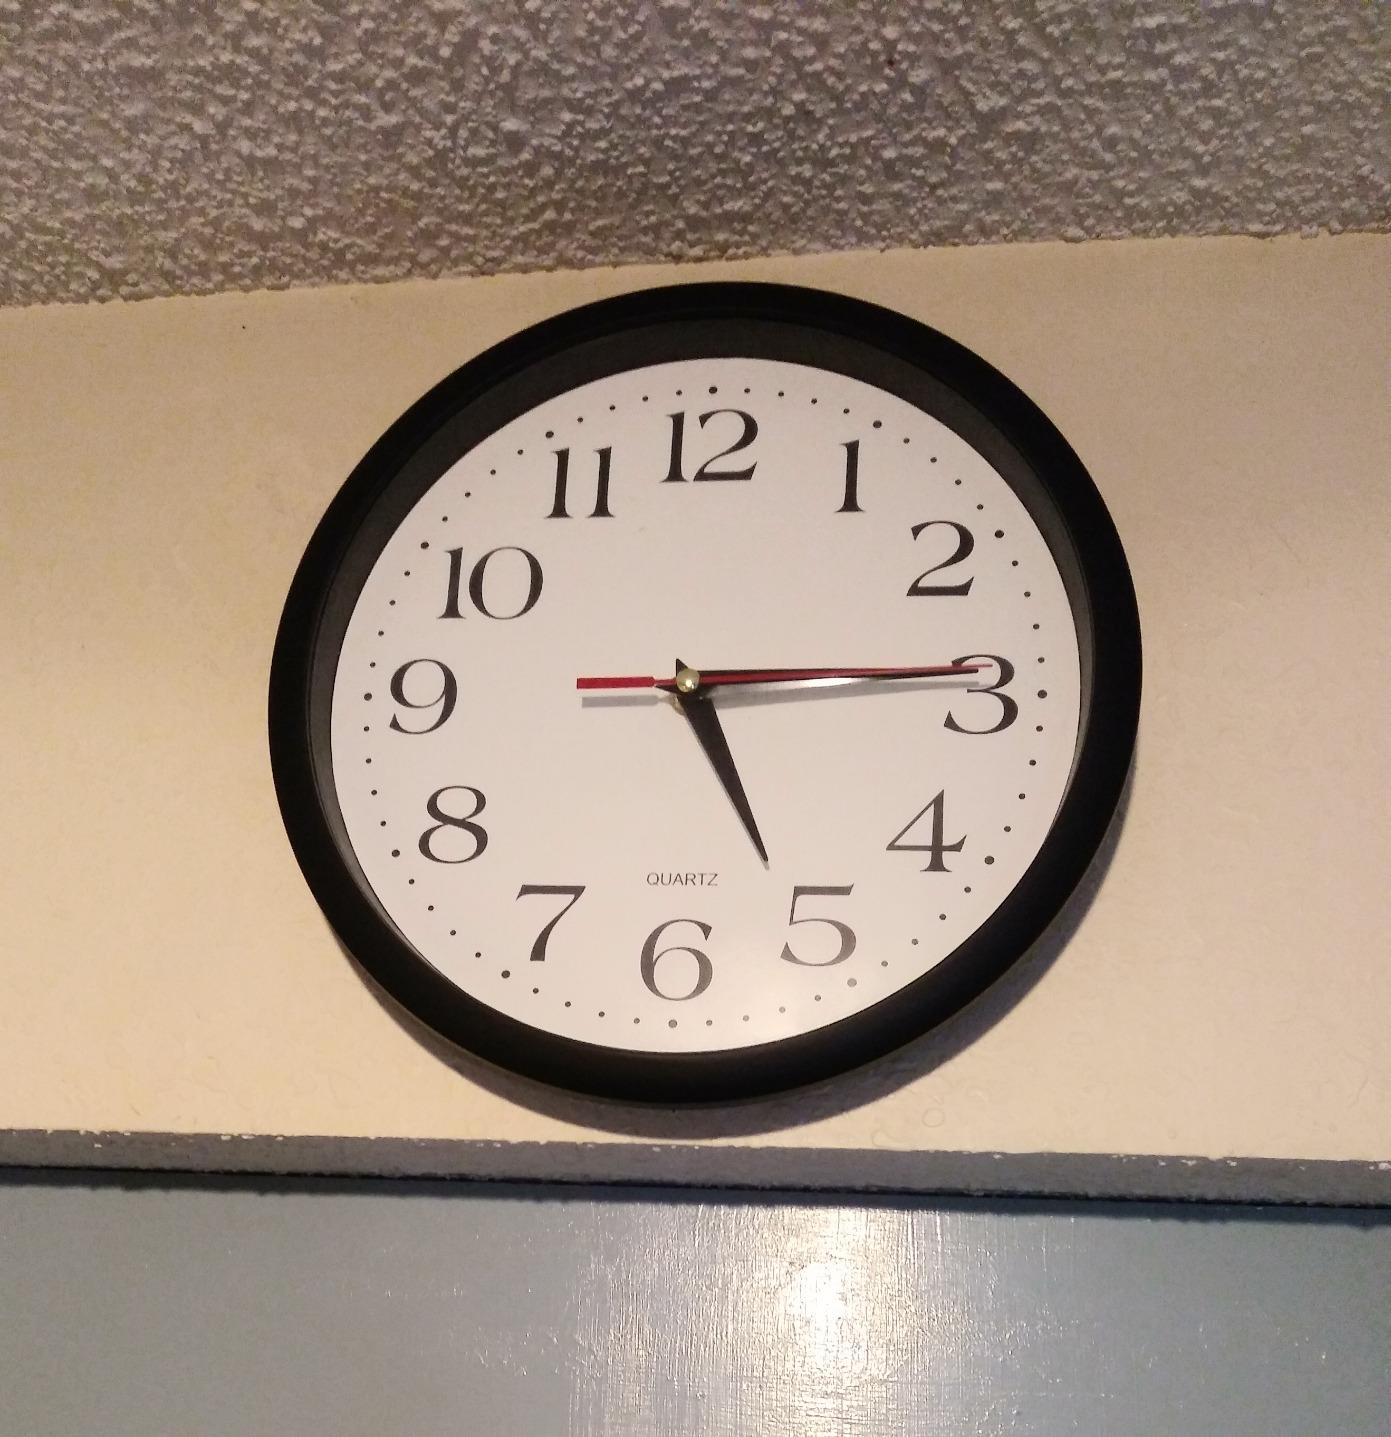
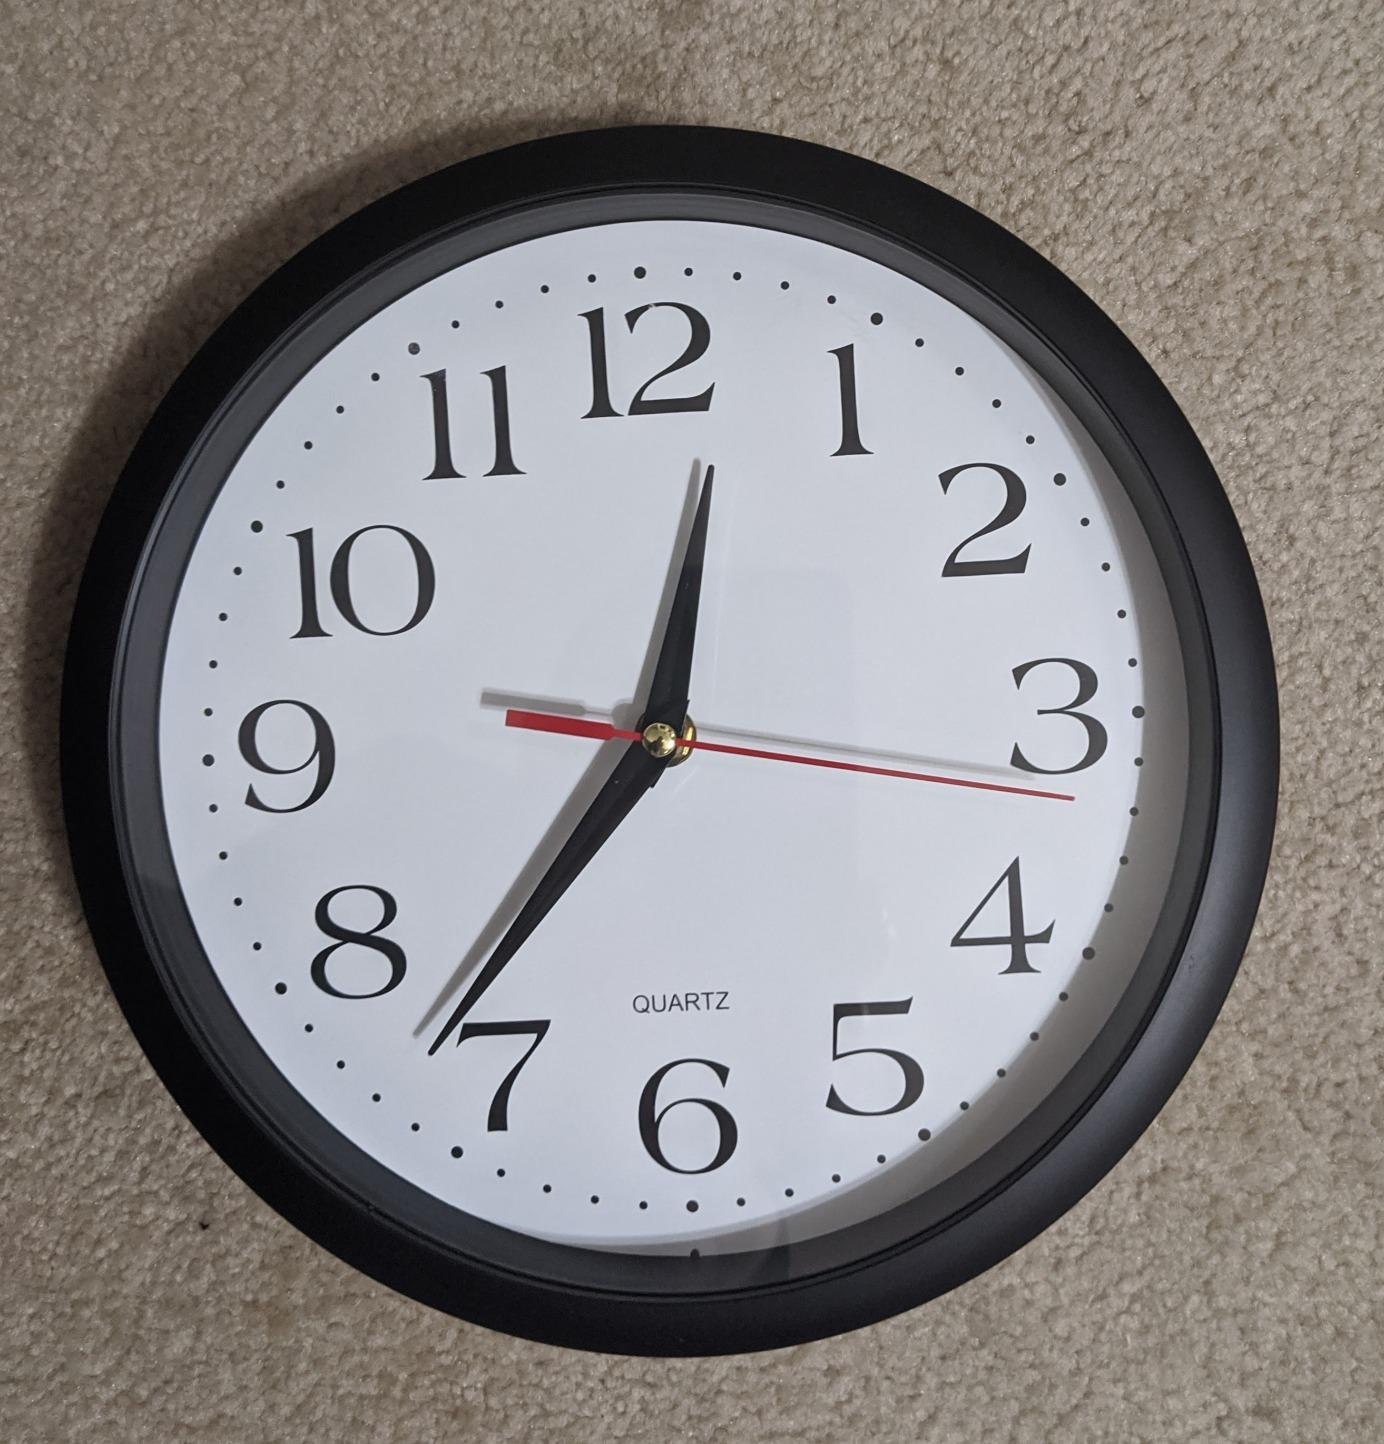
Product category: clock
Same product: yes